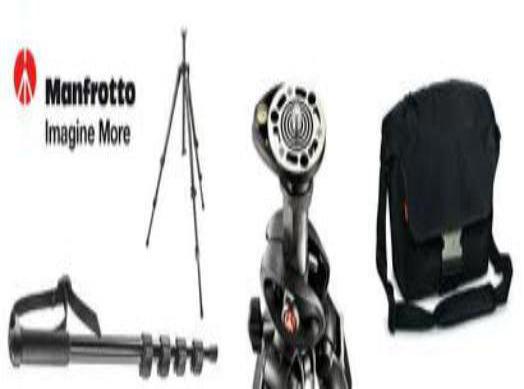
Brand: manfrotto
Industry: Electronic